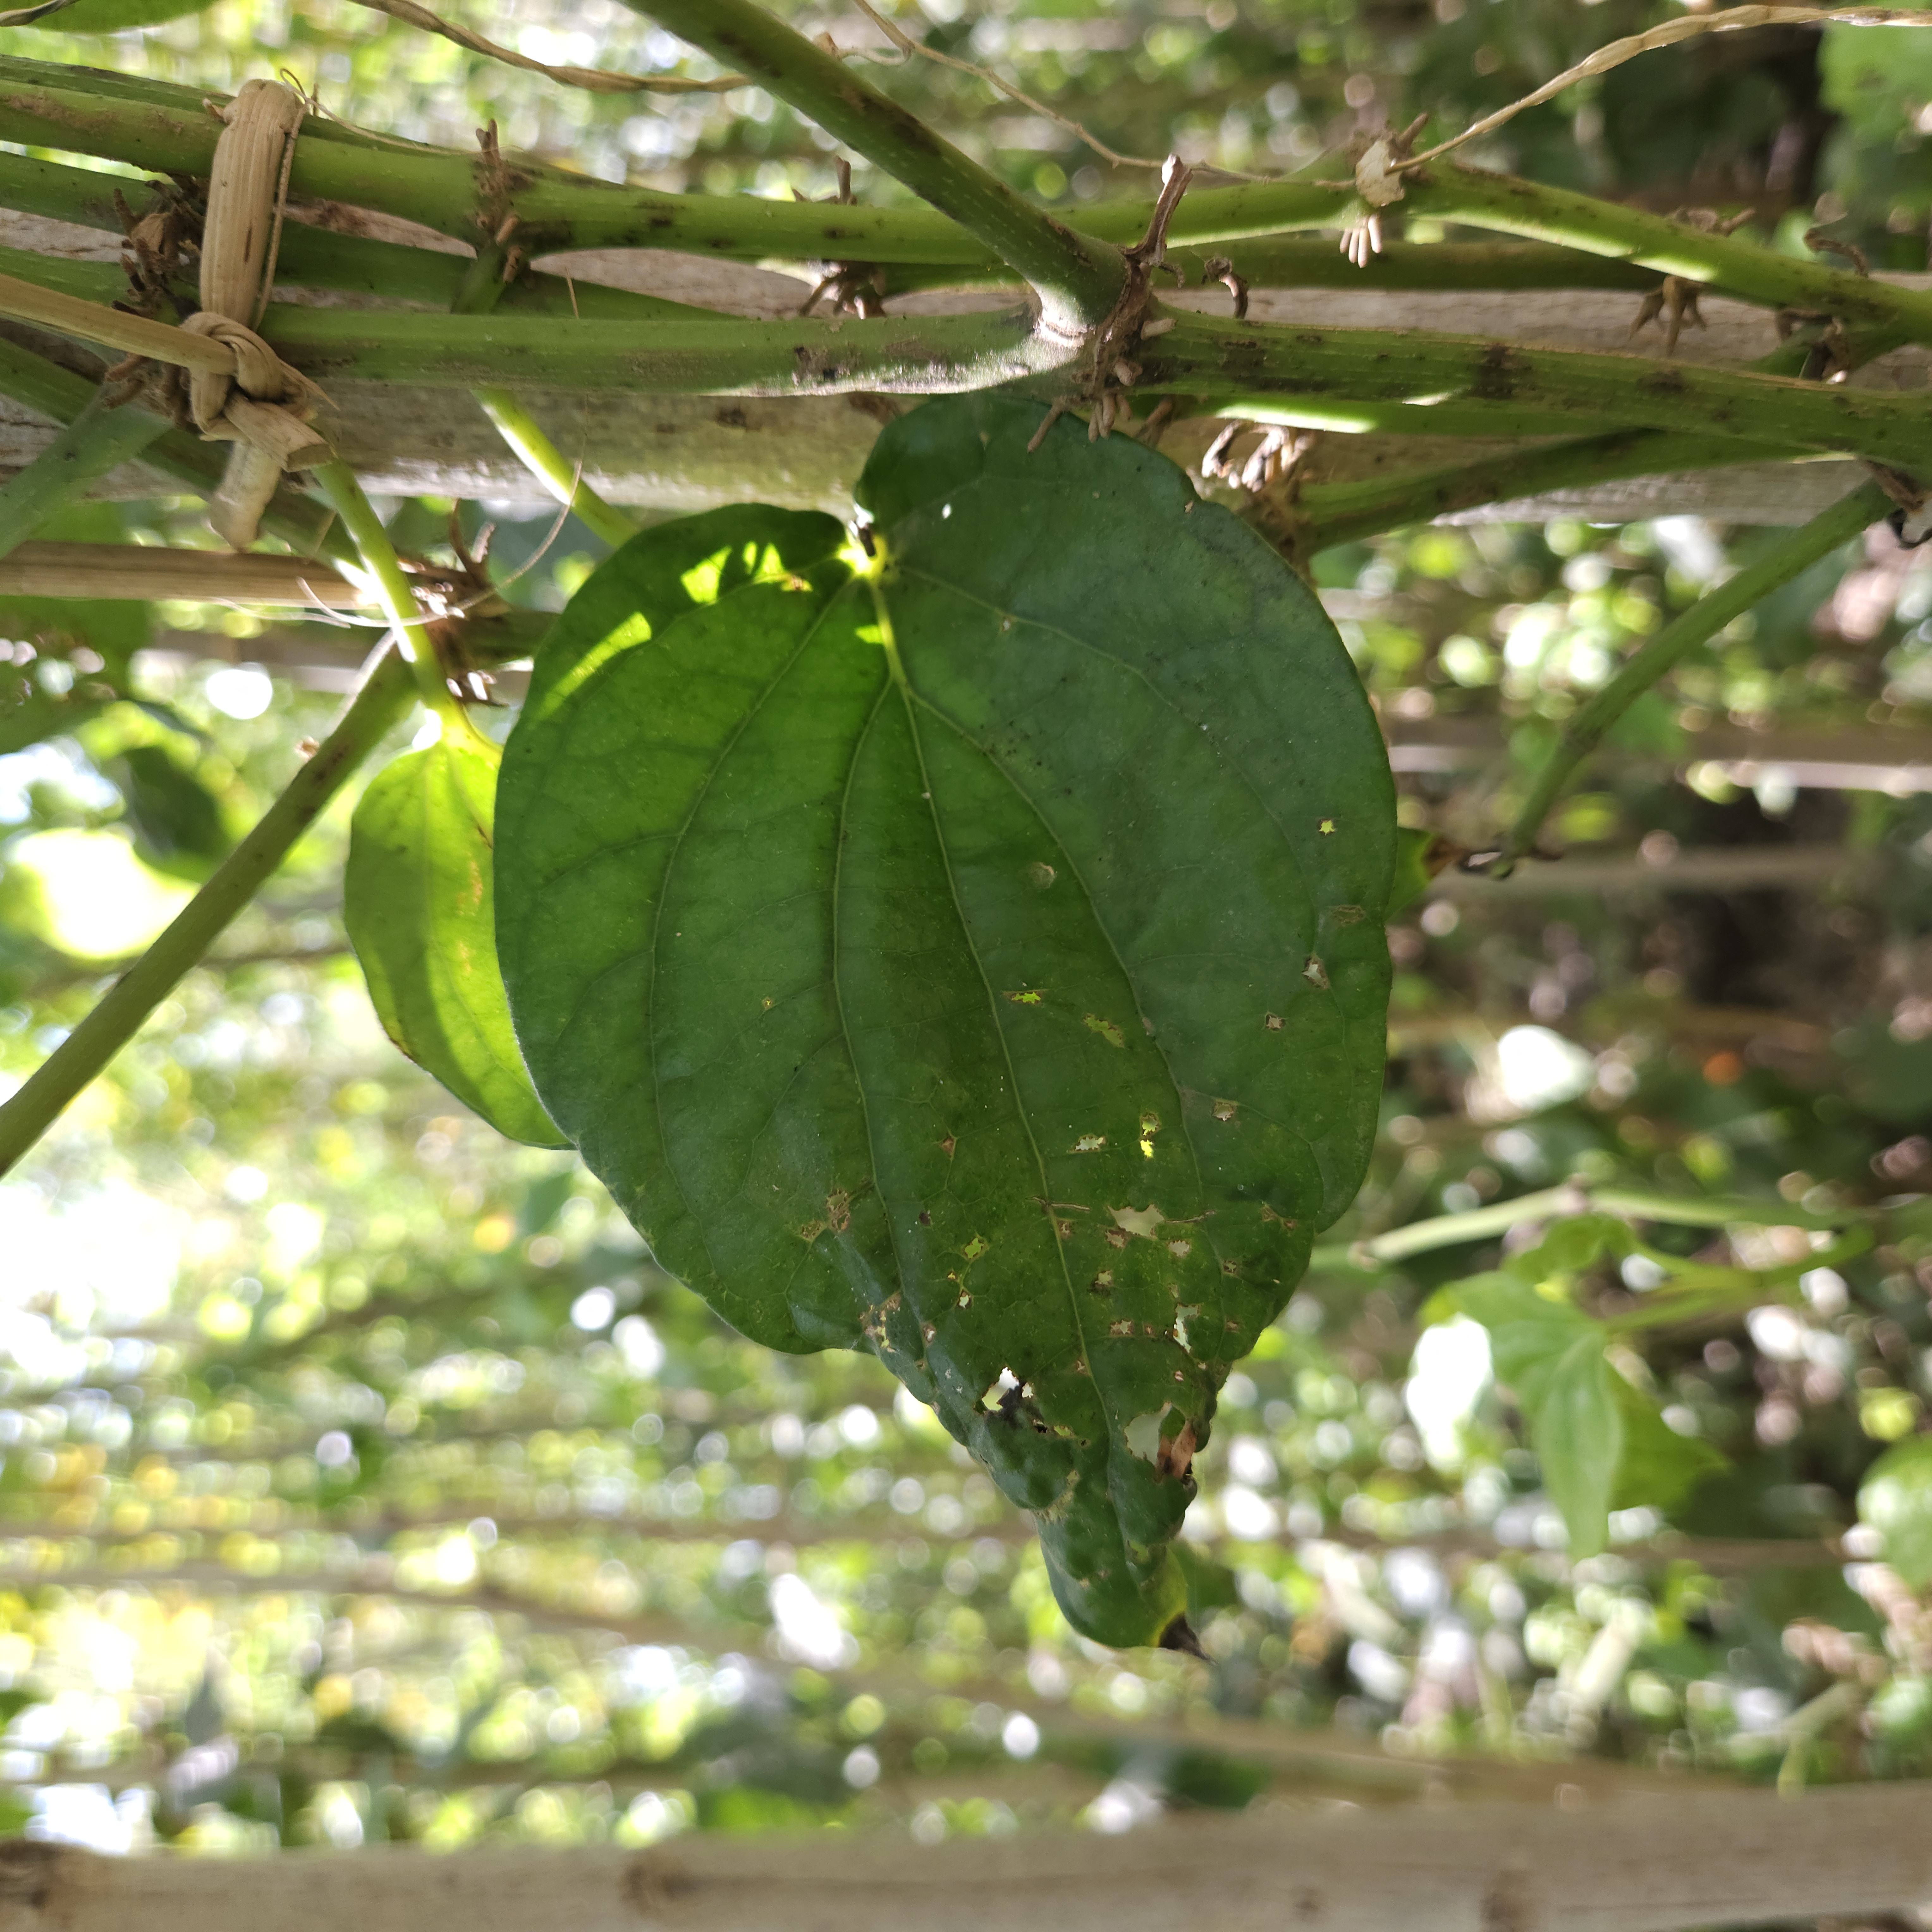
Label: Diseased